Car classification

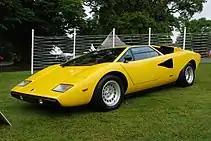
Lamborghini Countach

Sports cars are designed to emphasize handling, performance, or the thrill of driving. Sports cars originated in Europe in the early 1900s, with one of the first recorded usages of the term "sports car" being in "The Times" newspaper in the United Kingdom in 1919. Sports cars started to become popular during the 1920s. The term was originally used for two-seat roadsters (cars without fixed roofs). However, since the 1970s the term has also been used for cars with fixed roofs (which were previously considered grand tourers).